Dholka

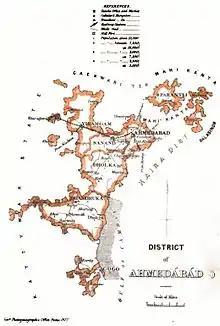
Dholka in map of Ahmedabad district under Bombay Presidency, British India 1877

Large numbers of old buildings in the city suggest that it was important in ancient times; archaeologists have discovered small stone chert tools made of chalcedony, quartz and agate which date to the Middle Stone and Iron Ages.